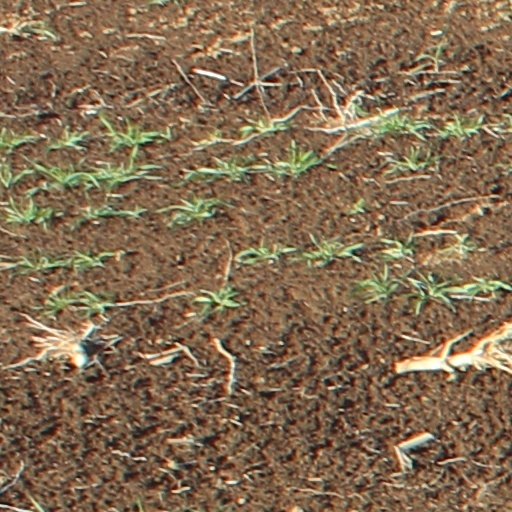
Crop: wheat